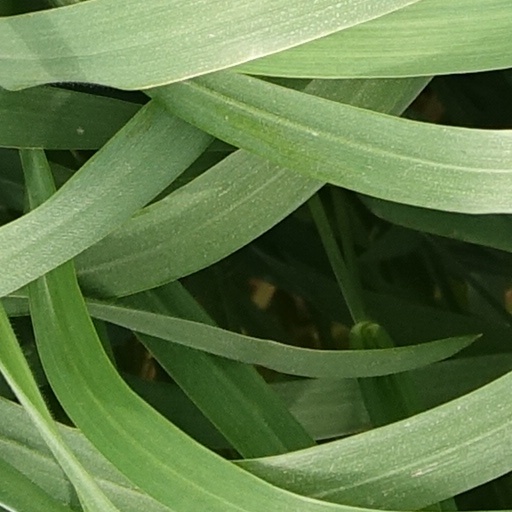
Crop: wheat